Answer in natural language. Considering the relative positions, is brown rectangular extendable dining table to the left or right of brown wooden chair? Choose between the following options: left or right
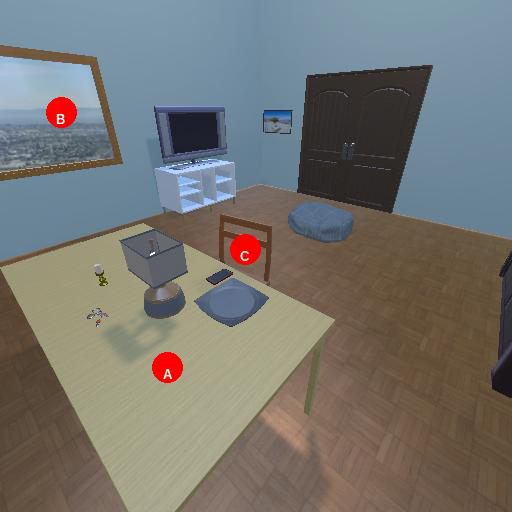
<answer>left</answer>